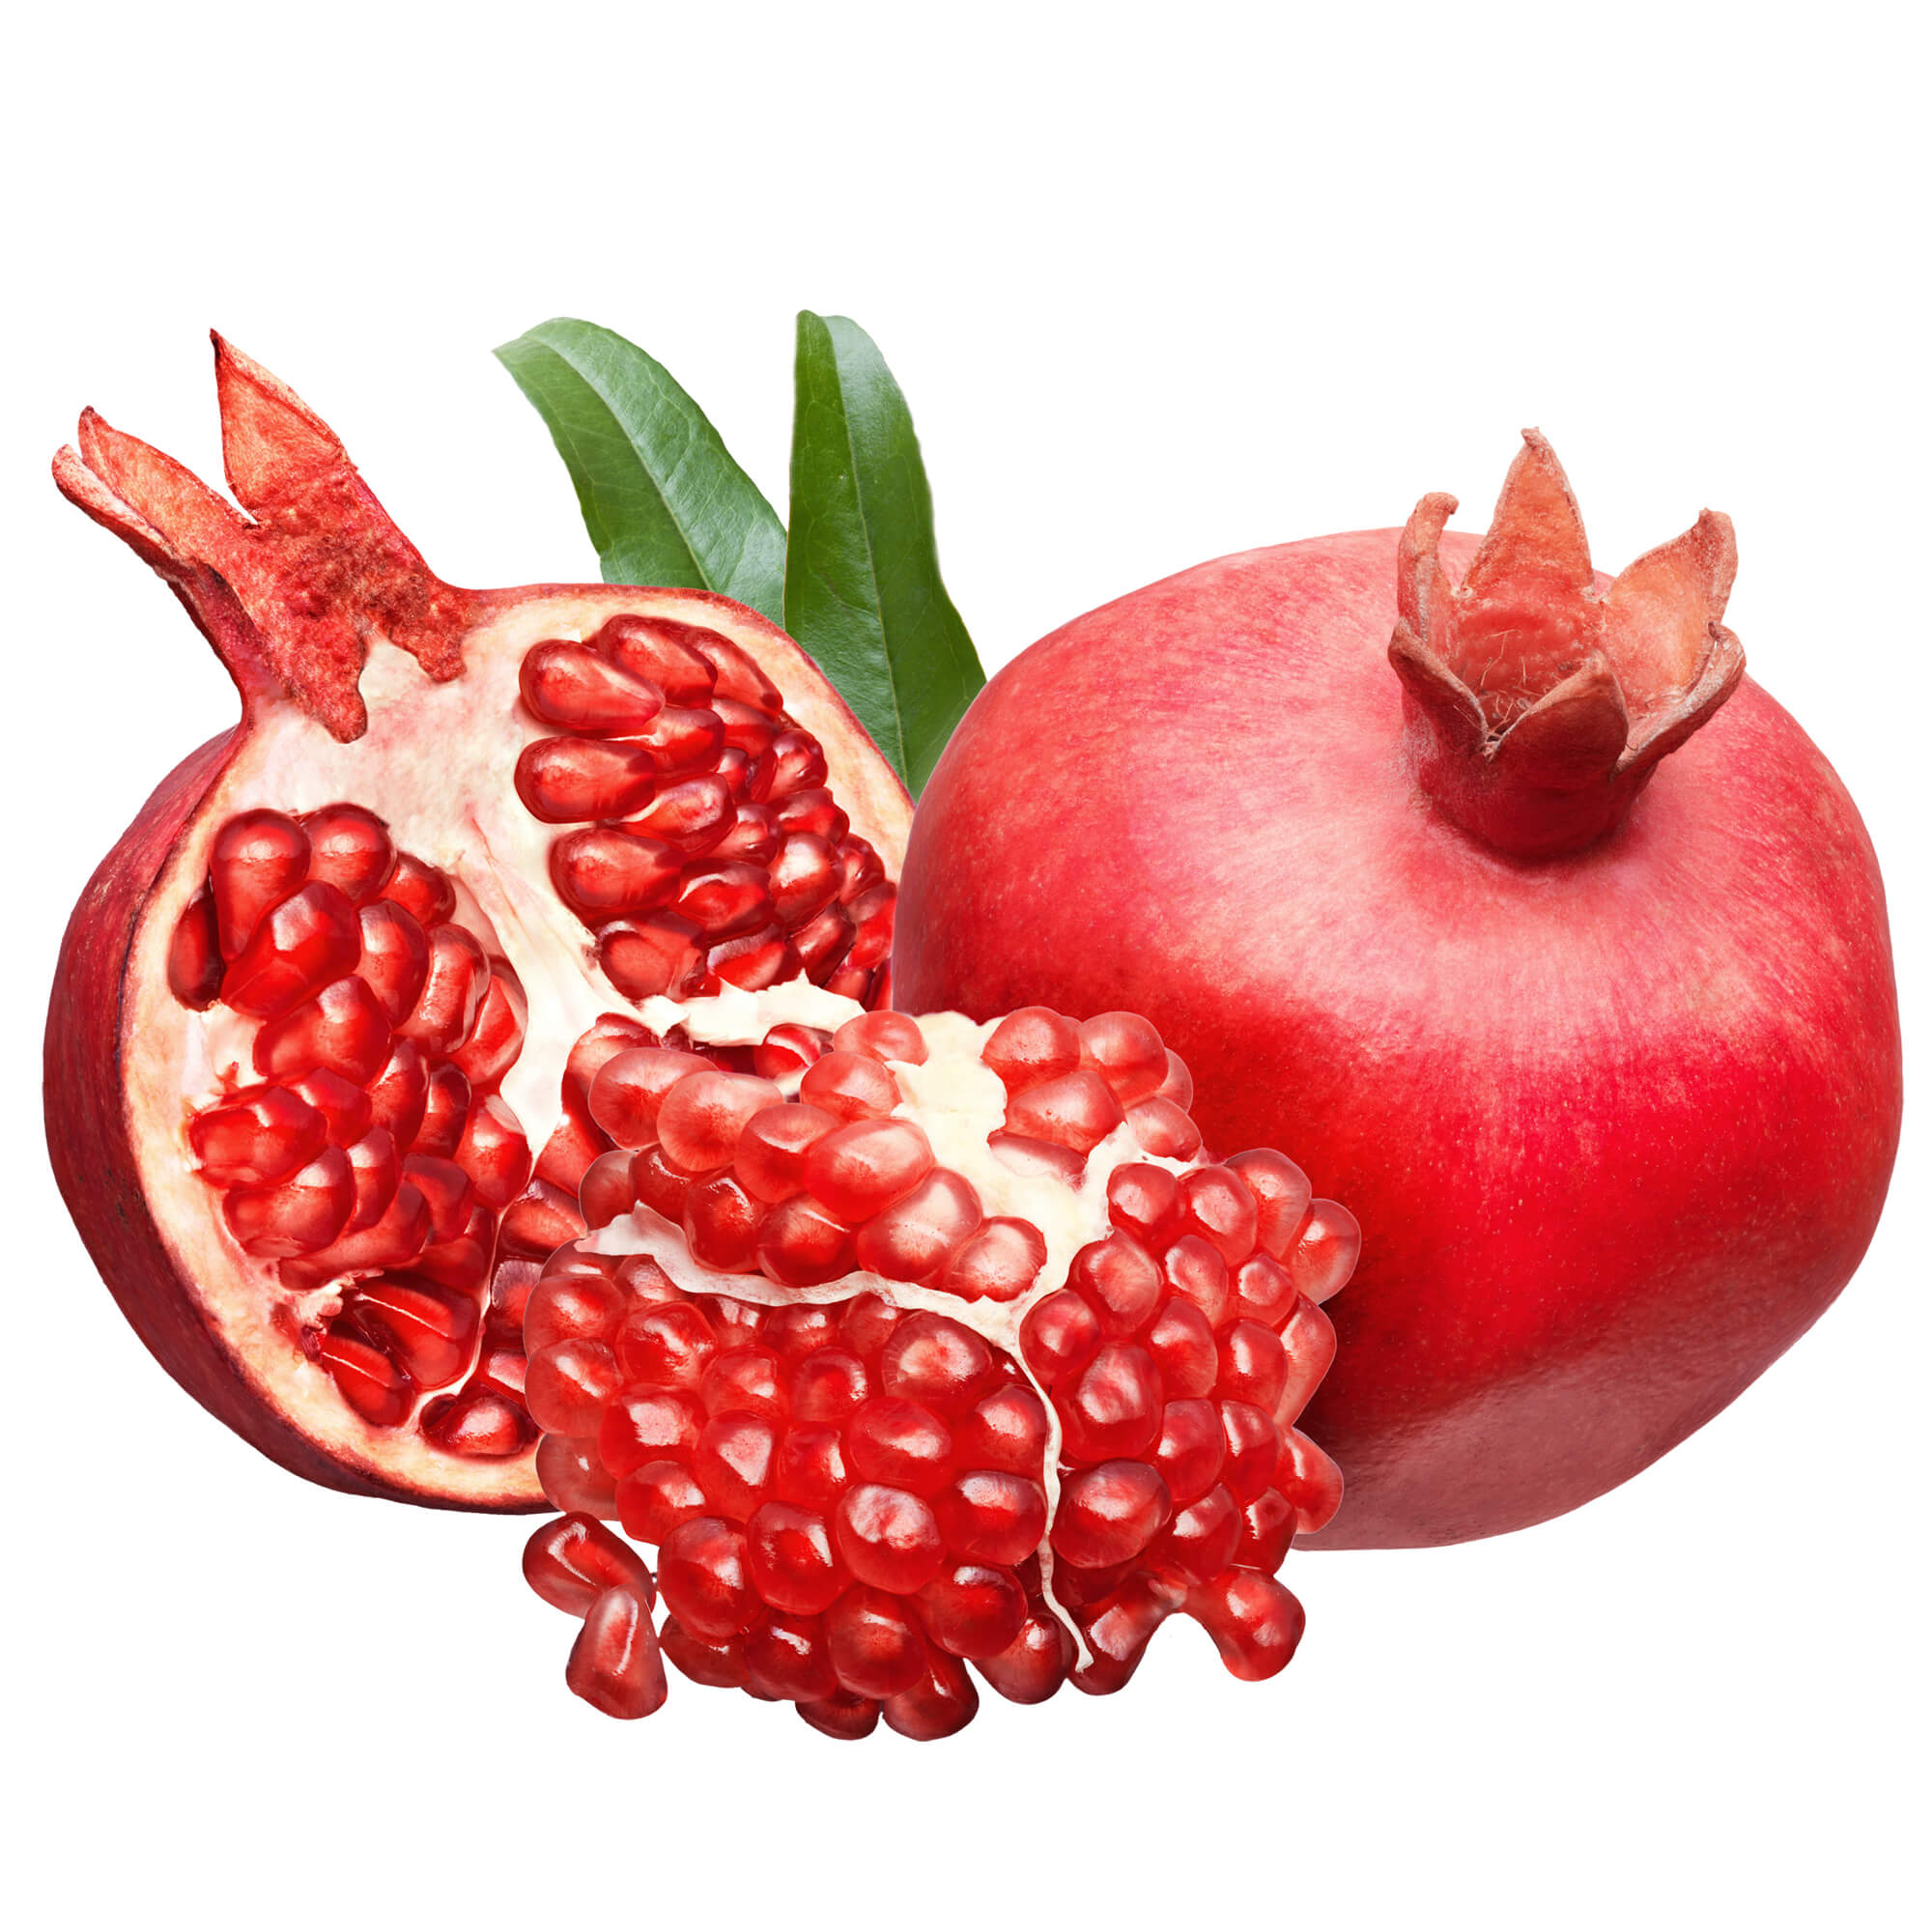
Label: Pomegranate